Calveley

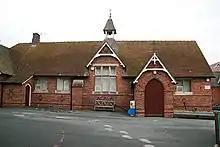
Calveley School

According to the 2001 census, the parish had a population of 269, rising to 280 in 107 households in the 2011 census. This represents a decline from the 1901 population; the historical population figures are 144 (1801), 212 (1851), 312 (1901) and 202 (1951). The population density was 0.4 persons/hectare in 2011, well below the average of 3.2 persons/hectare for Cheshire East.